Bungalow 13

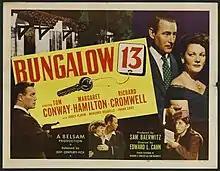
Film poster

Bungalow 13 is a partially lost 1948 American crime drama film starring Tom Conway and Margaret Hamilton. Less than a third of the film is available for viewing, and the whereabouts of the rest of the surviving footage, if any, is unknown.